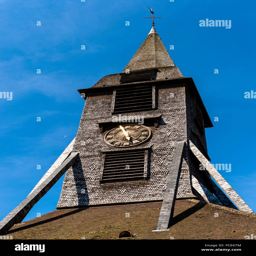
wooden church tower in the city